Question: Please indicate a possible affordance area of the bottle that can be used for holding
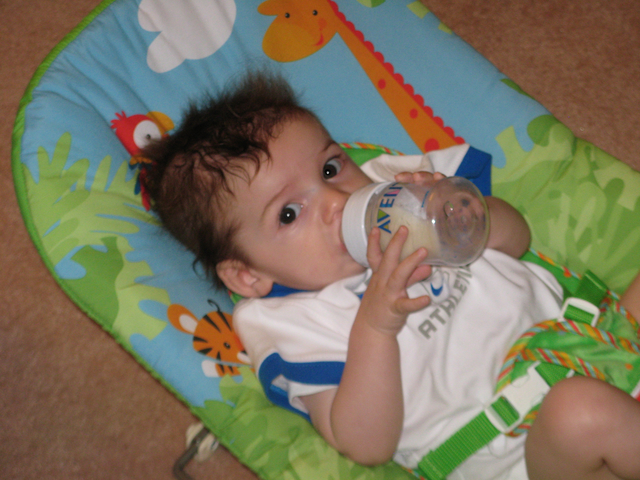
Answer: [321.79, 168.111, 496.19, 287.311]